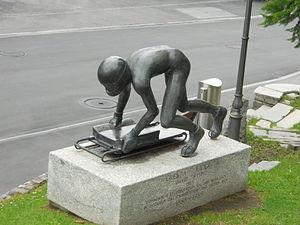
Sculpture Cresta Rider de David Wynn à Saint-Moritz, en Suisse